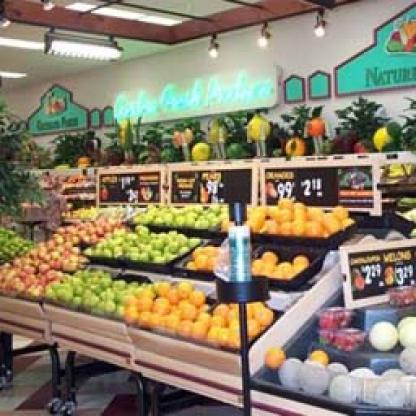
Scene: Indoor